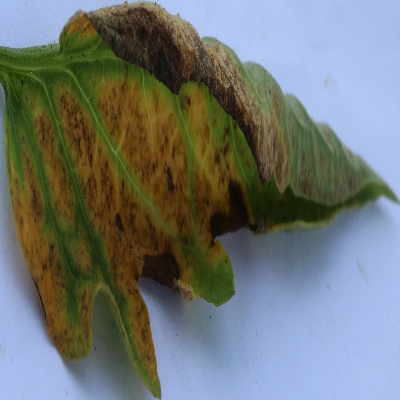
Crop: Tomato
Condition: verticulium wilt